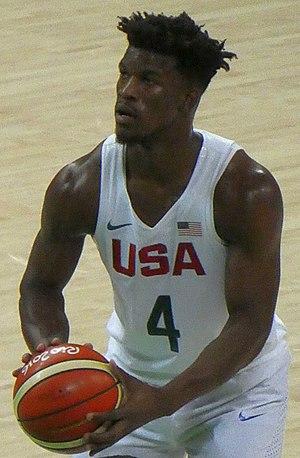
Parc Olympique, Arena Carioca 1, site du basketball. Match de poule USA-Serbie